SBB RAm TEE I and NS DE4

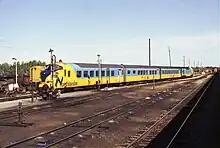
One of the sets in Canada, May 1978

The four trainsets were shipped to Canada, and after being modified to make them compliant with Canadian railway standards, they entered Ontario Northland service on the "Northlander" between Toronto Union Station and Timmins. ONR never used the driving trailers as they preferred the weight of the power car at the front of the train in case of hitting snow or a crossing collision